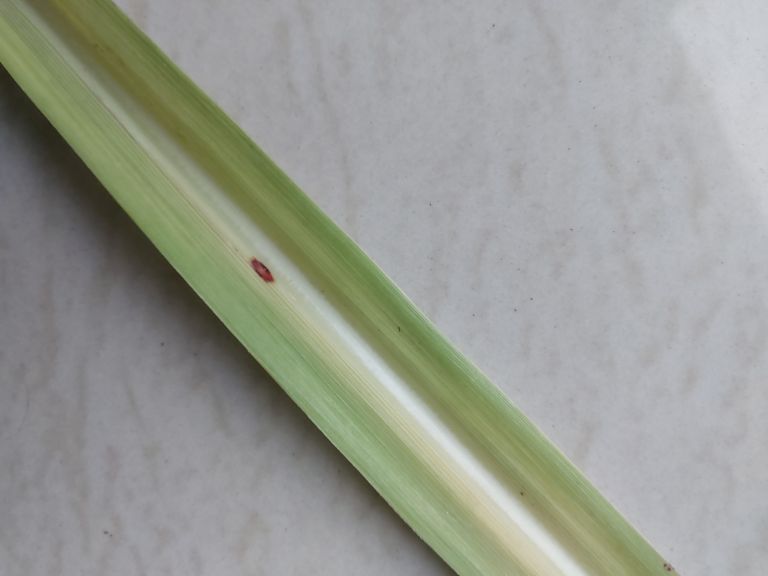
Label: Brown Spot